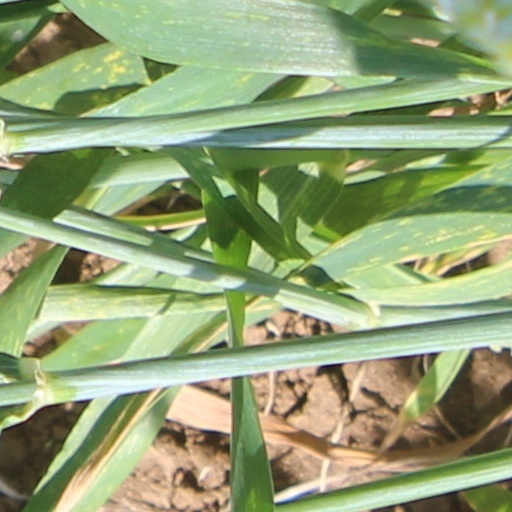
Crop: wheat